Geraldo Rivera

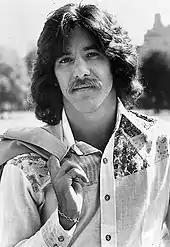
Rivera in the mid-1970s

Rivera was hired by WABC-TV in 1970 as a reporter for "Eyewitness News". In 1972, he garnered national attention and won a Peabody Award for "Willowbrook: The Last Great Disgrace", his report on the neglect and abuse of patients with intellectual disabilities at Staten Island's Willowbrook State School and Rockland County's Letchworth Village, and he began to appear on ABC national programs such as "20/20" and "Nightline" upon their launches in 1978 and 1979 respectively. After John Lennon watched Rivera's report on the patients at Willowbrook, he and Rivera put on a benefit concert called "One to One" on August 30, 1972, at Madison Square Garden in New York City (which Yoko Ono released posthumously in 1986, as "Live in New York City").